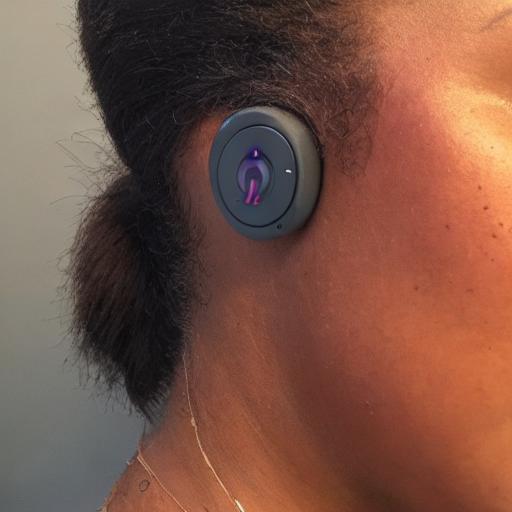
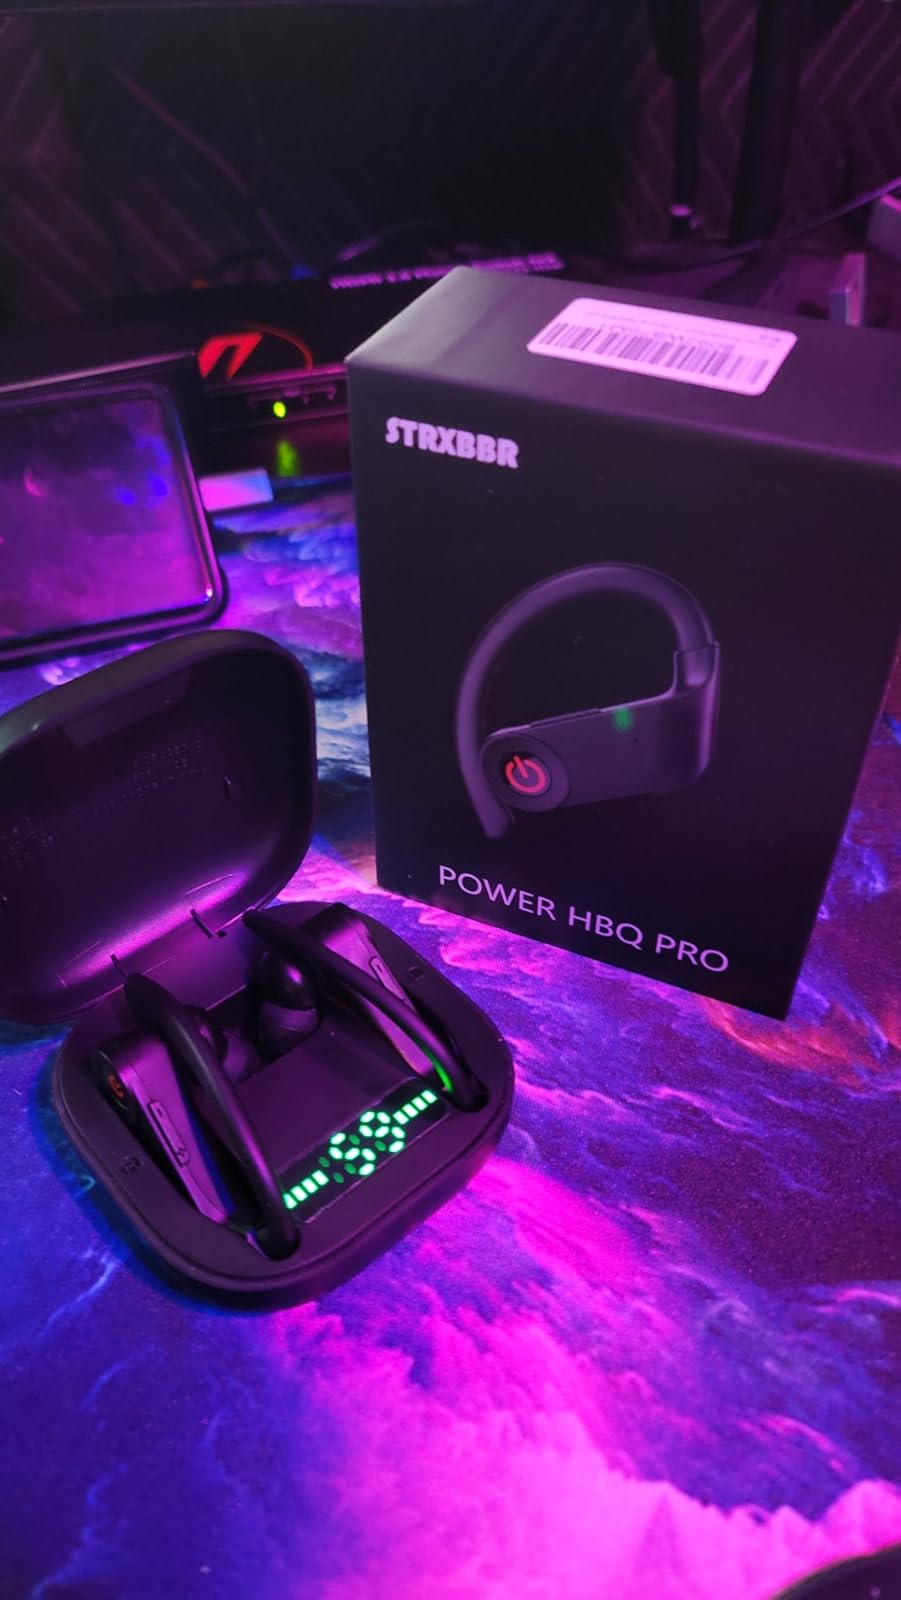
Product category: earbuds
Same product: no